Michel Platini

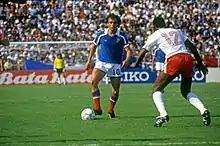
Platini in the match v Canada at the 1986 World Cup

With a 3–1 win over Bulgaria at the Parc des Princes on 16 November 1977, a match in which Platini excelled in the role of playmaker and scored with a strike from 30 yards, France secured qualification for the 1978 World Cup in Argentina for their first appearance in the World Cup finals since 1966. In the month following the decisive qualifying match, Platini finished third in the voting for the 1977 European Footballer of the Year.